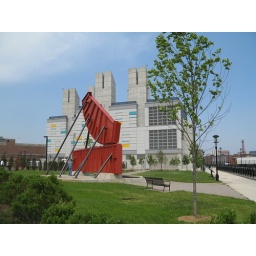
The red Rolling Bridge sculpture in the foreground, with the Mondrian-esqe vent building in the background.